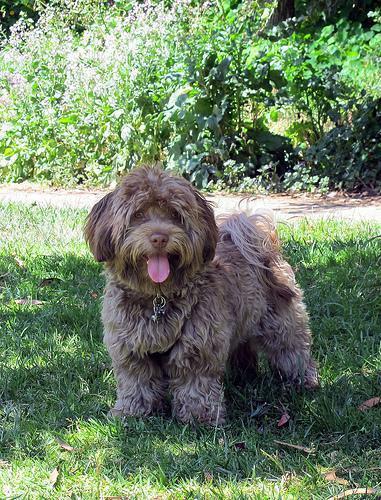
havanese